Finning techniques

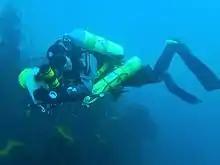
Flutter kick is suitable for long distances at moderate speeds, and long elastic blades are more efficient for converting power into thrust.

Flutter kick is the alternating up and down motion of the legs, either from the hips or as the more restricted movement of the modified flutter kick, and is the most frequently used finning technique. Flutter kick is easy to learn and is the technique most commonly taught to learner divers, but is often applied badly, where the fin is moved in a "pedalling motion", which reduces the effort required to move the feet, at the cost of making the effort largely ineffective for propulsion. Almost all types of fin are at least reasonably effective for flutter kick, with the exception of the monofin.